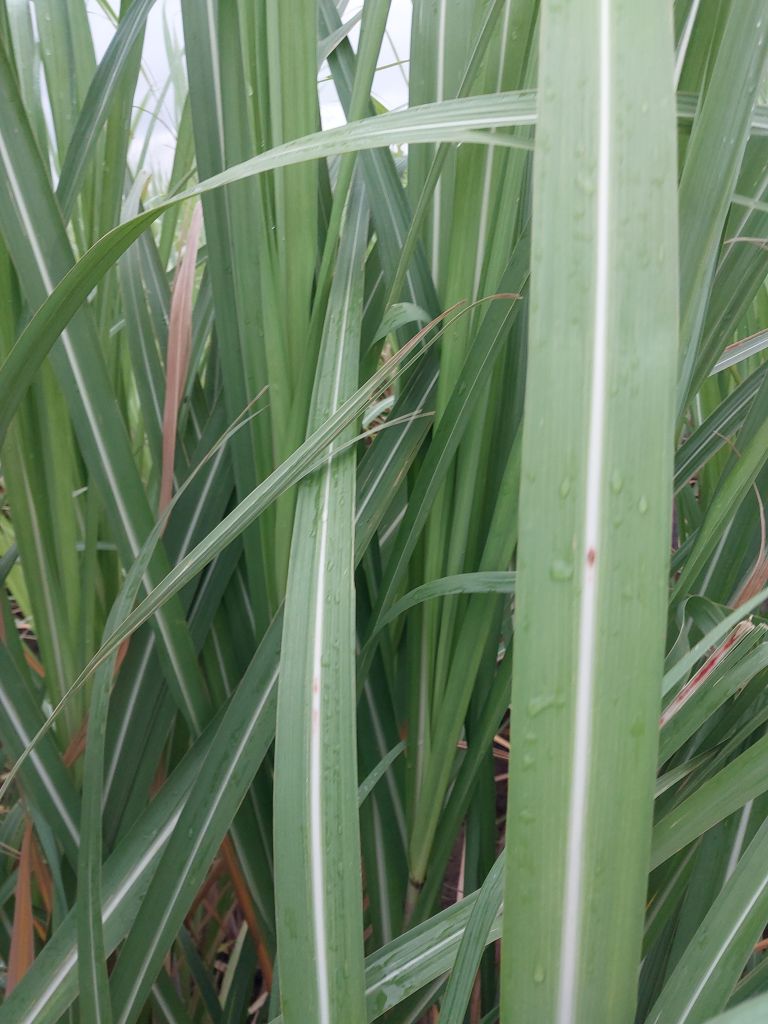
Label: Brown Spot